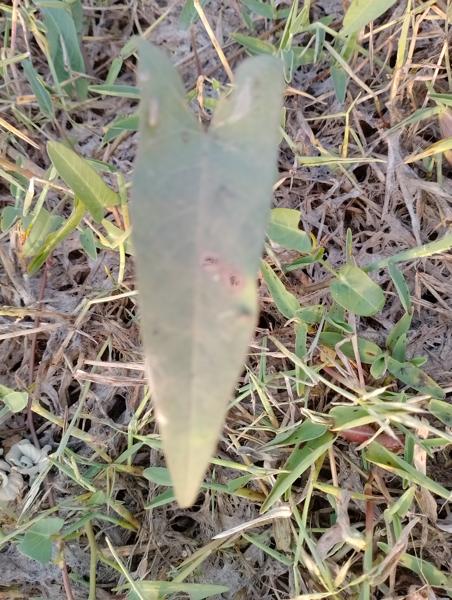
Weed species: Ipomoea aquatic